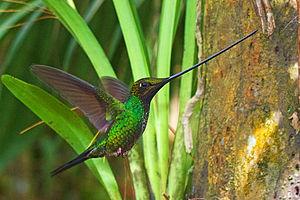
Le Colibri porte-épée est une espèce d'oiseaux de la famille des Trochilidae, la seule représentante du genre Ensifera.